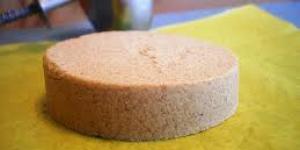
polvoron de cacahuate